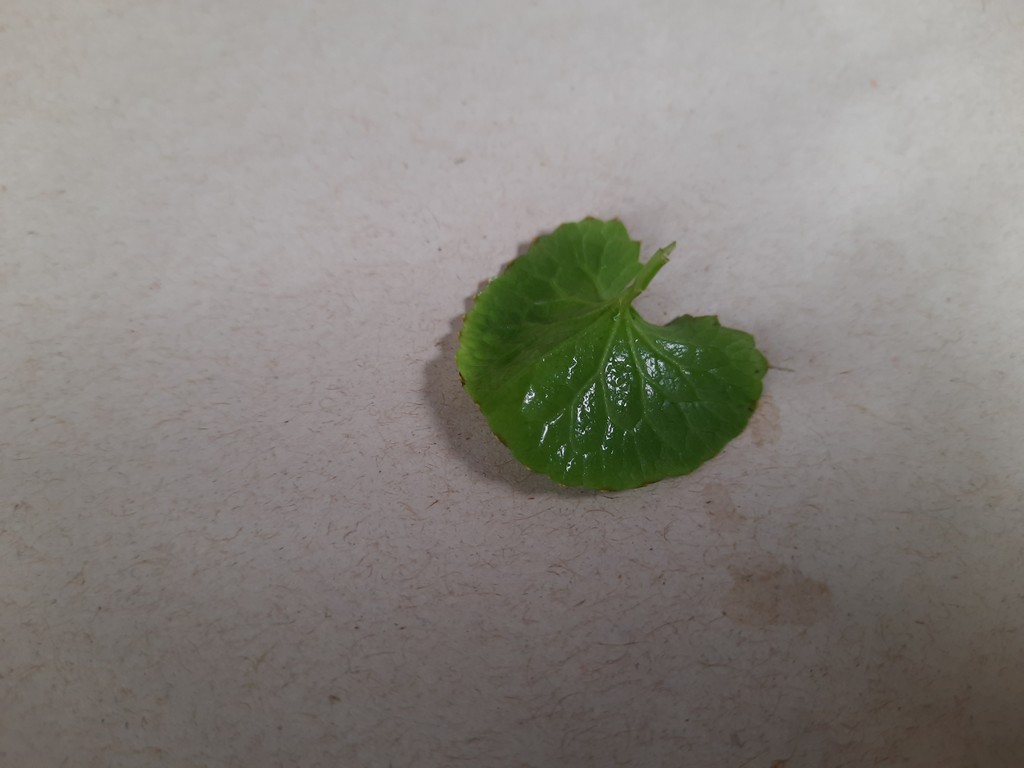
Label: Healthy